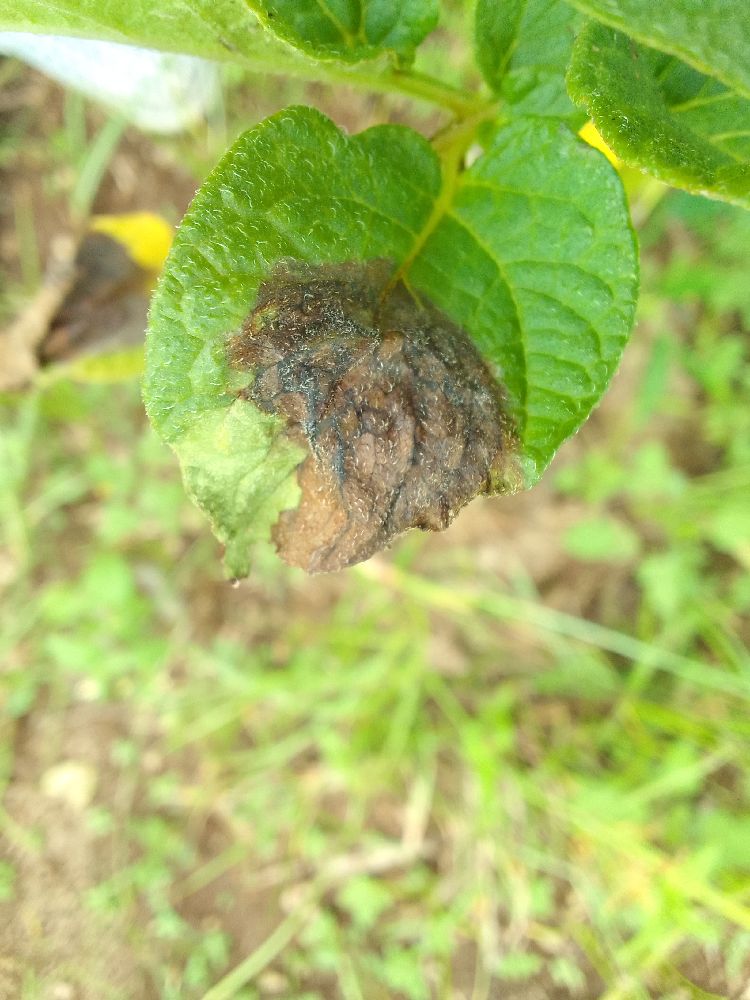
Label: Late blight